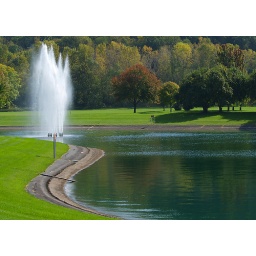
Fountain and pond in front of Trane Company office building in La Crosse, Wisconsin, USA.